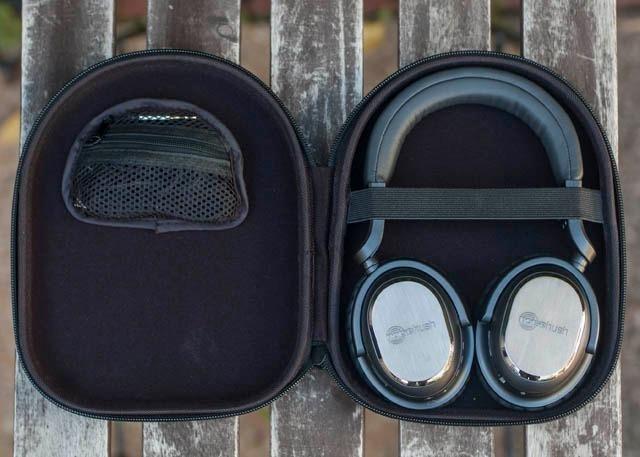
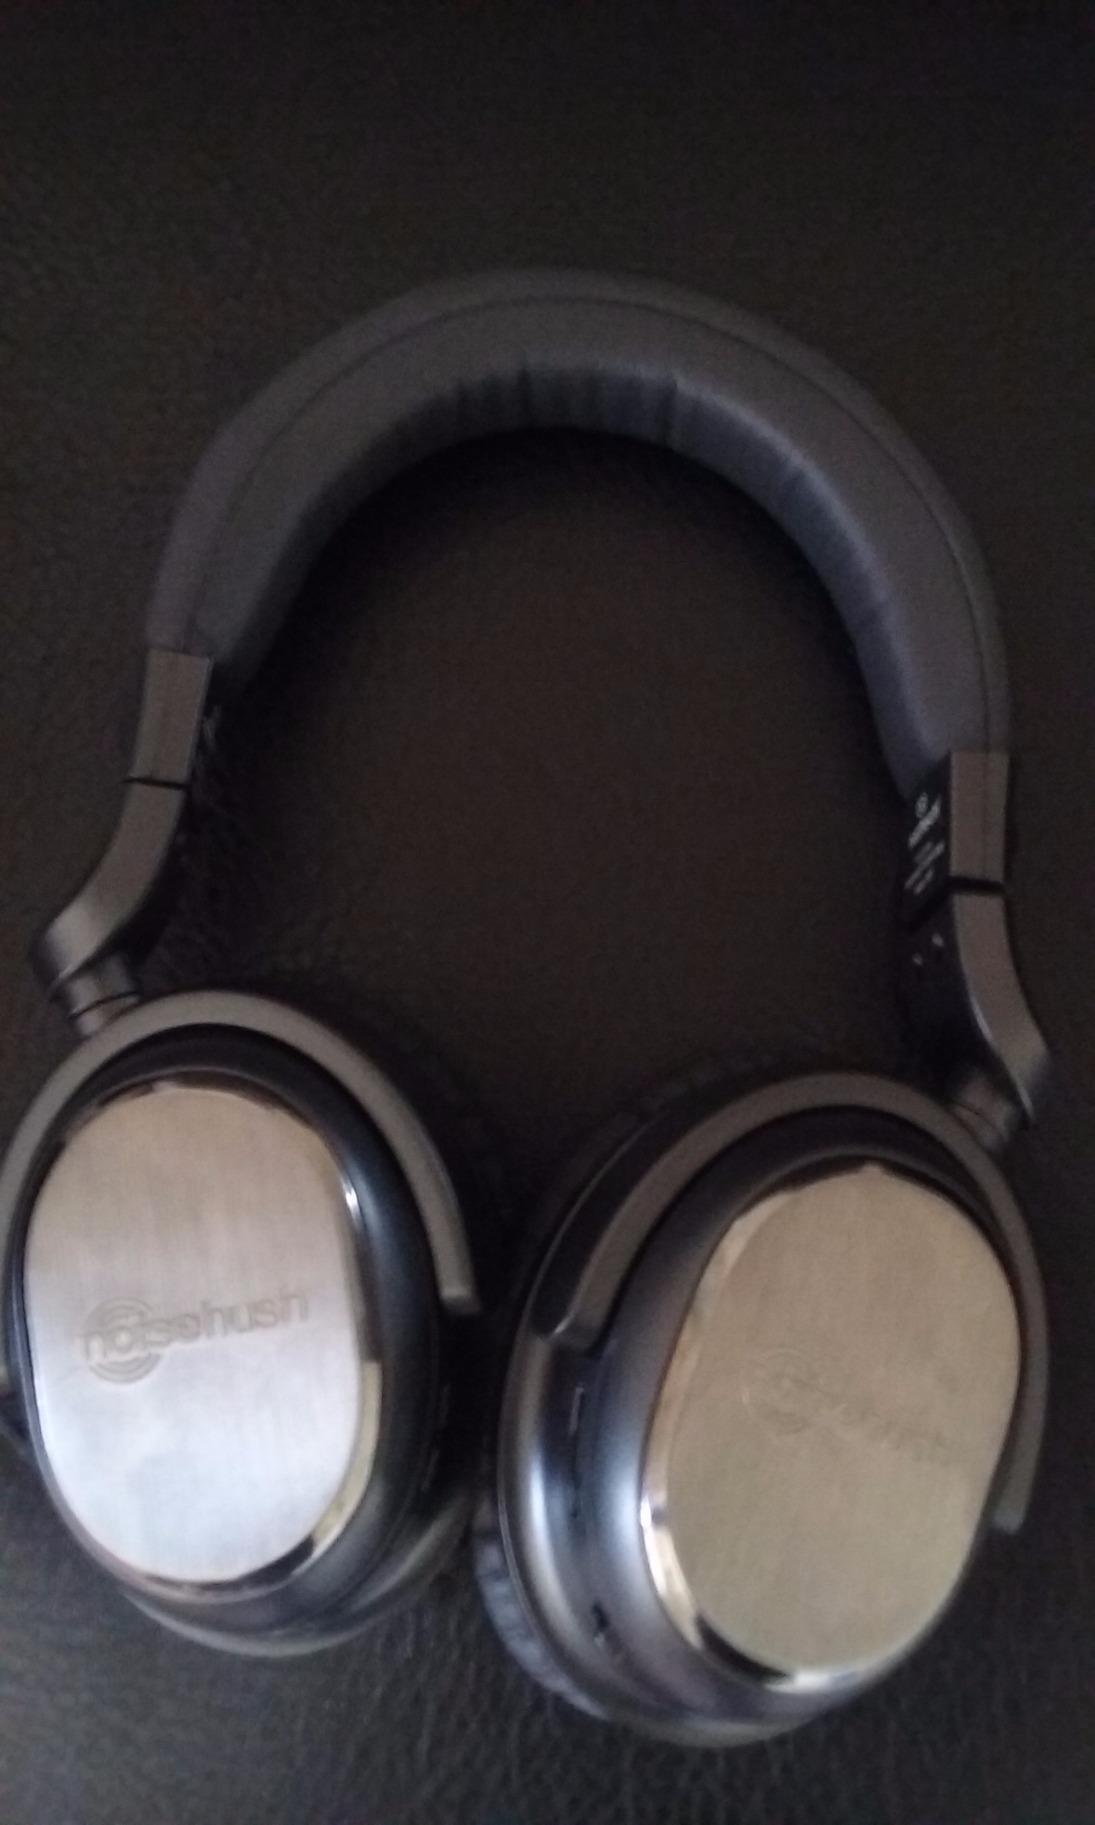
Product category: headphones
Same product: yes